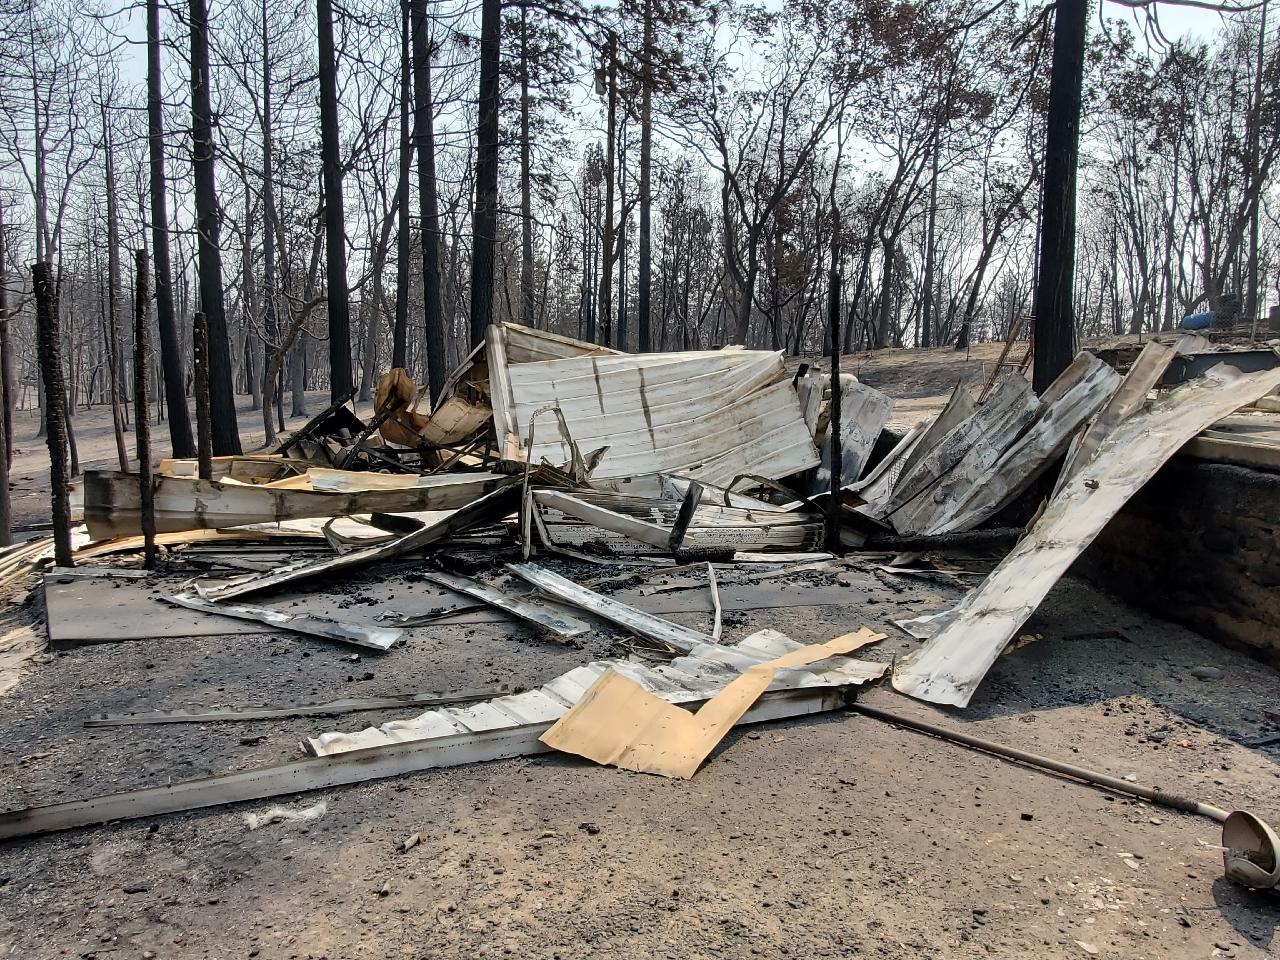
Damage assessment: destroyed